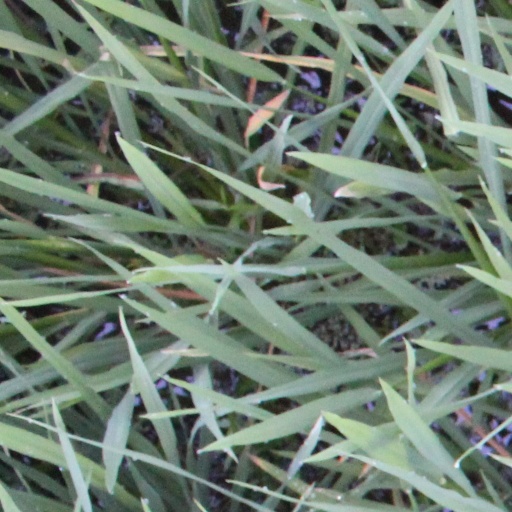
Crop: rice